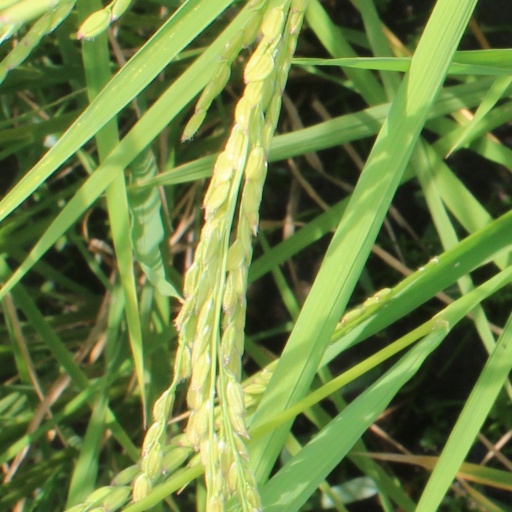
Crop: rice